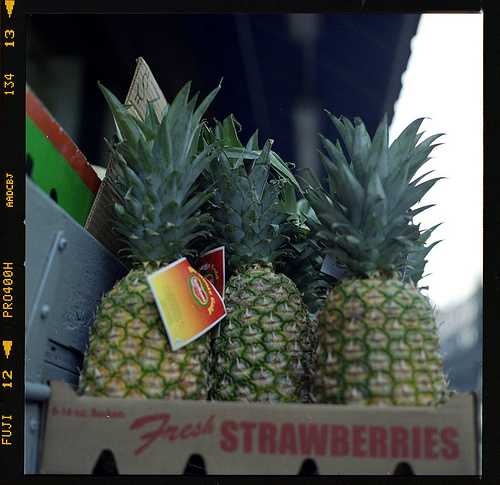
Label: Pineapple